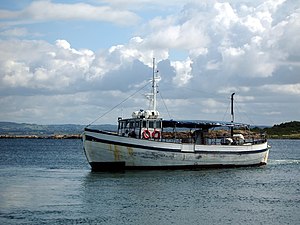
Hallands Väderö
Turbåden på vej tillbaga til Torekov.
Hallands Väderö er ø i Kattegat, der trods navnet ikke hører til Halland, men til Skåne. Øen ligger vest for Torekov i det nordvestlige Skåne, i forlængelse af Hallandsåsen og tilhører Båstads kommun.